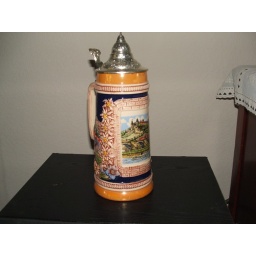
Just purchased this 14 inch Wurzburg beer mug on Ebay new in original box 1969